Plywood

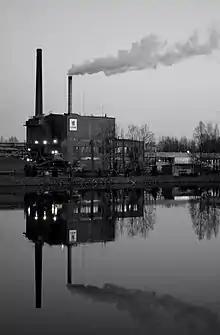
A plywood mill in Joensuu, Finland

High-strength plywood, also known as aircraft plywood, is made from mahogany, spruce and/or birch using adhesives with an increased resistance to heat and humidity. It was used in the construction of air assault gliders during World War II and also several fighter aircraft, most notably the multi-role British Mosquito. Nicknamed "The Wooden Wonder", plywood was used for the wing surfaces, and also flat sections such as bulkheads and the webs of the wing spars. The fuselage had exceptional rigidity from the bonded ply-balsa-ply 'sandwich' of its monocoque shell; elliptical in cross-section, it was formed in two separate mirror-image halves, using curved moulds.